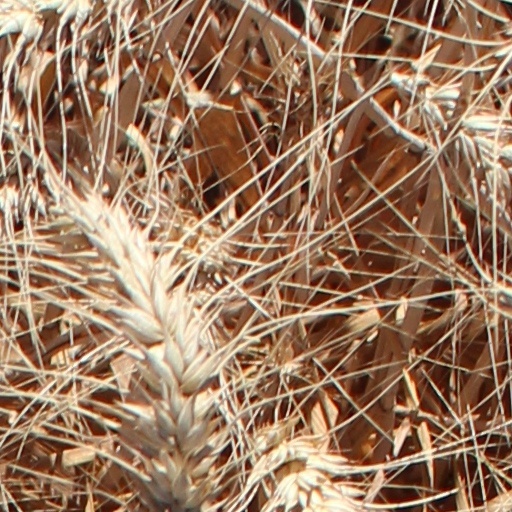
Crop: wheat